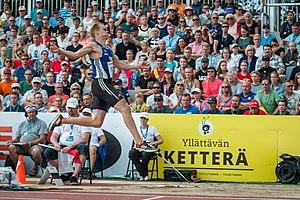
Eero Antero Haapala est un athlète finlandais, spécialiste du saut en longueur.